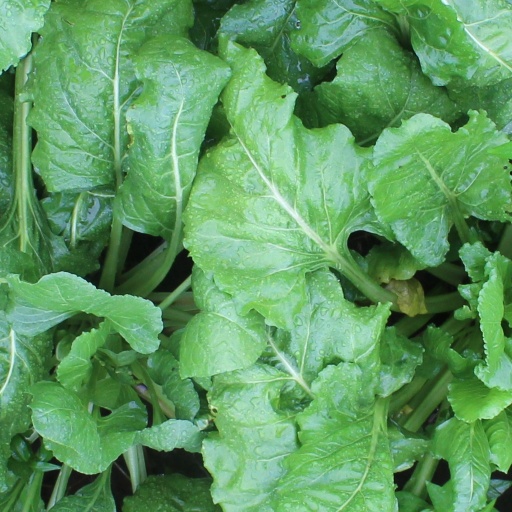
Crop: sugar beet